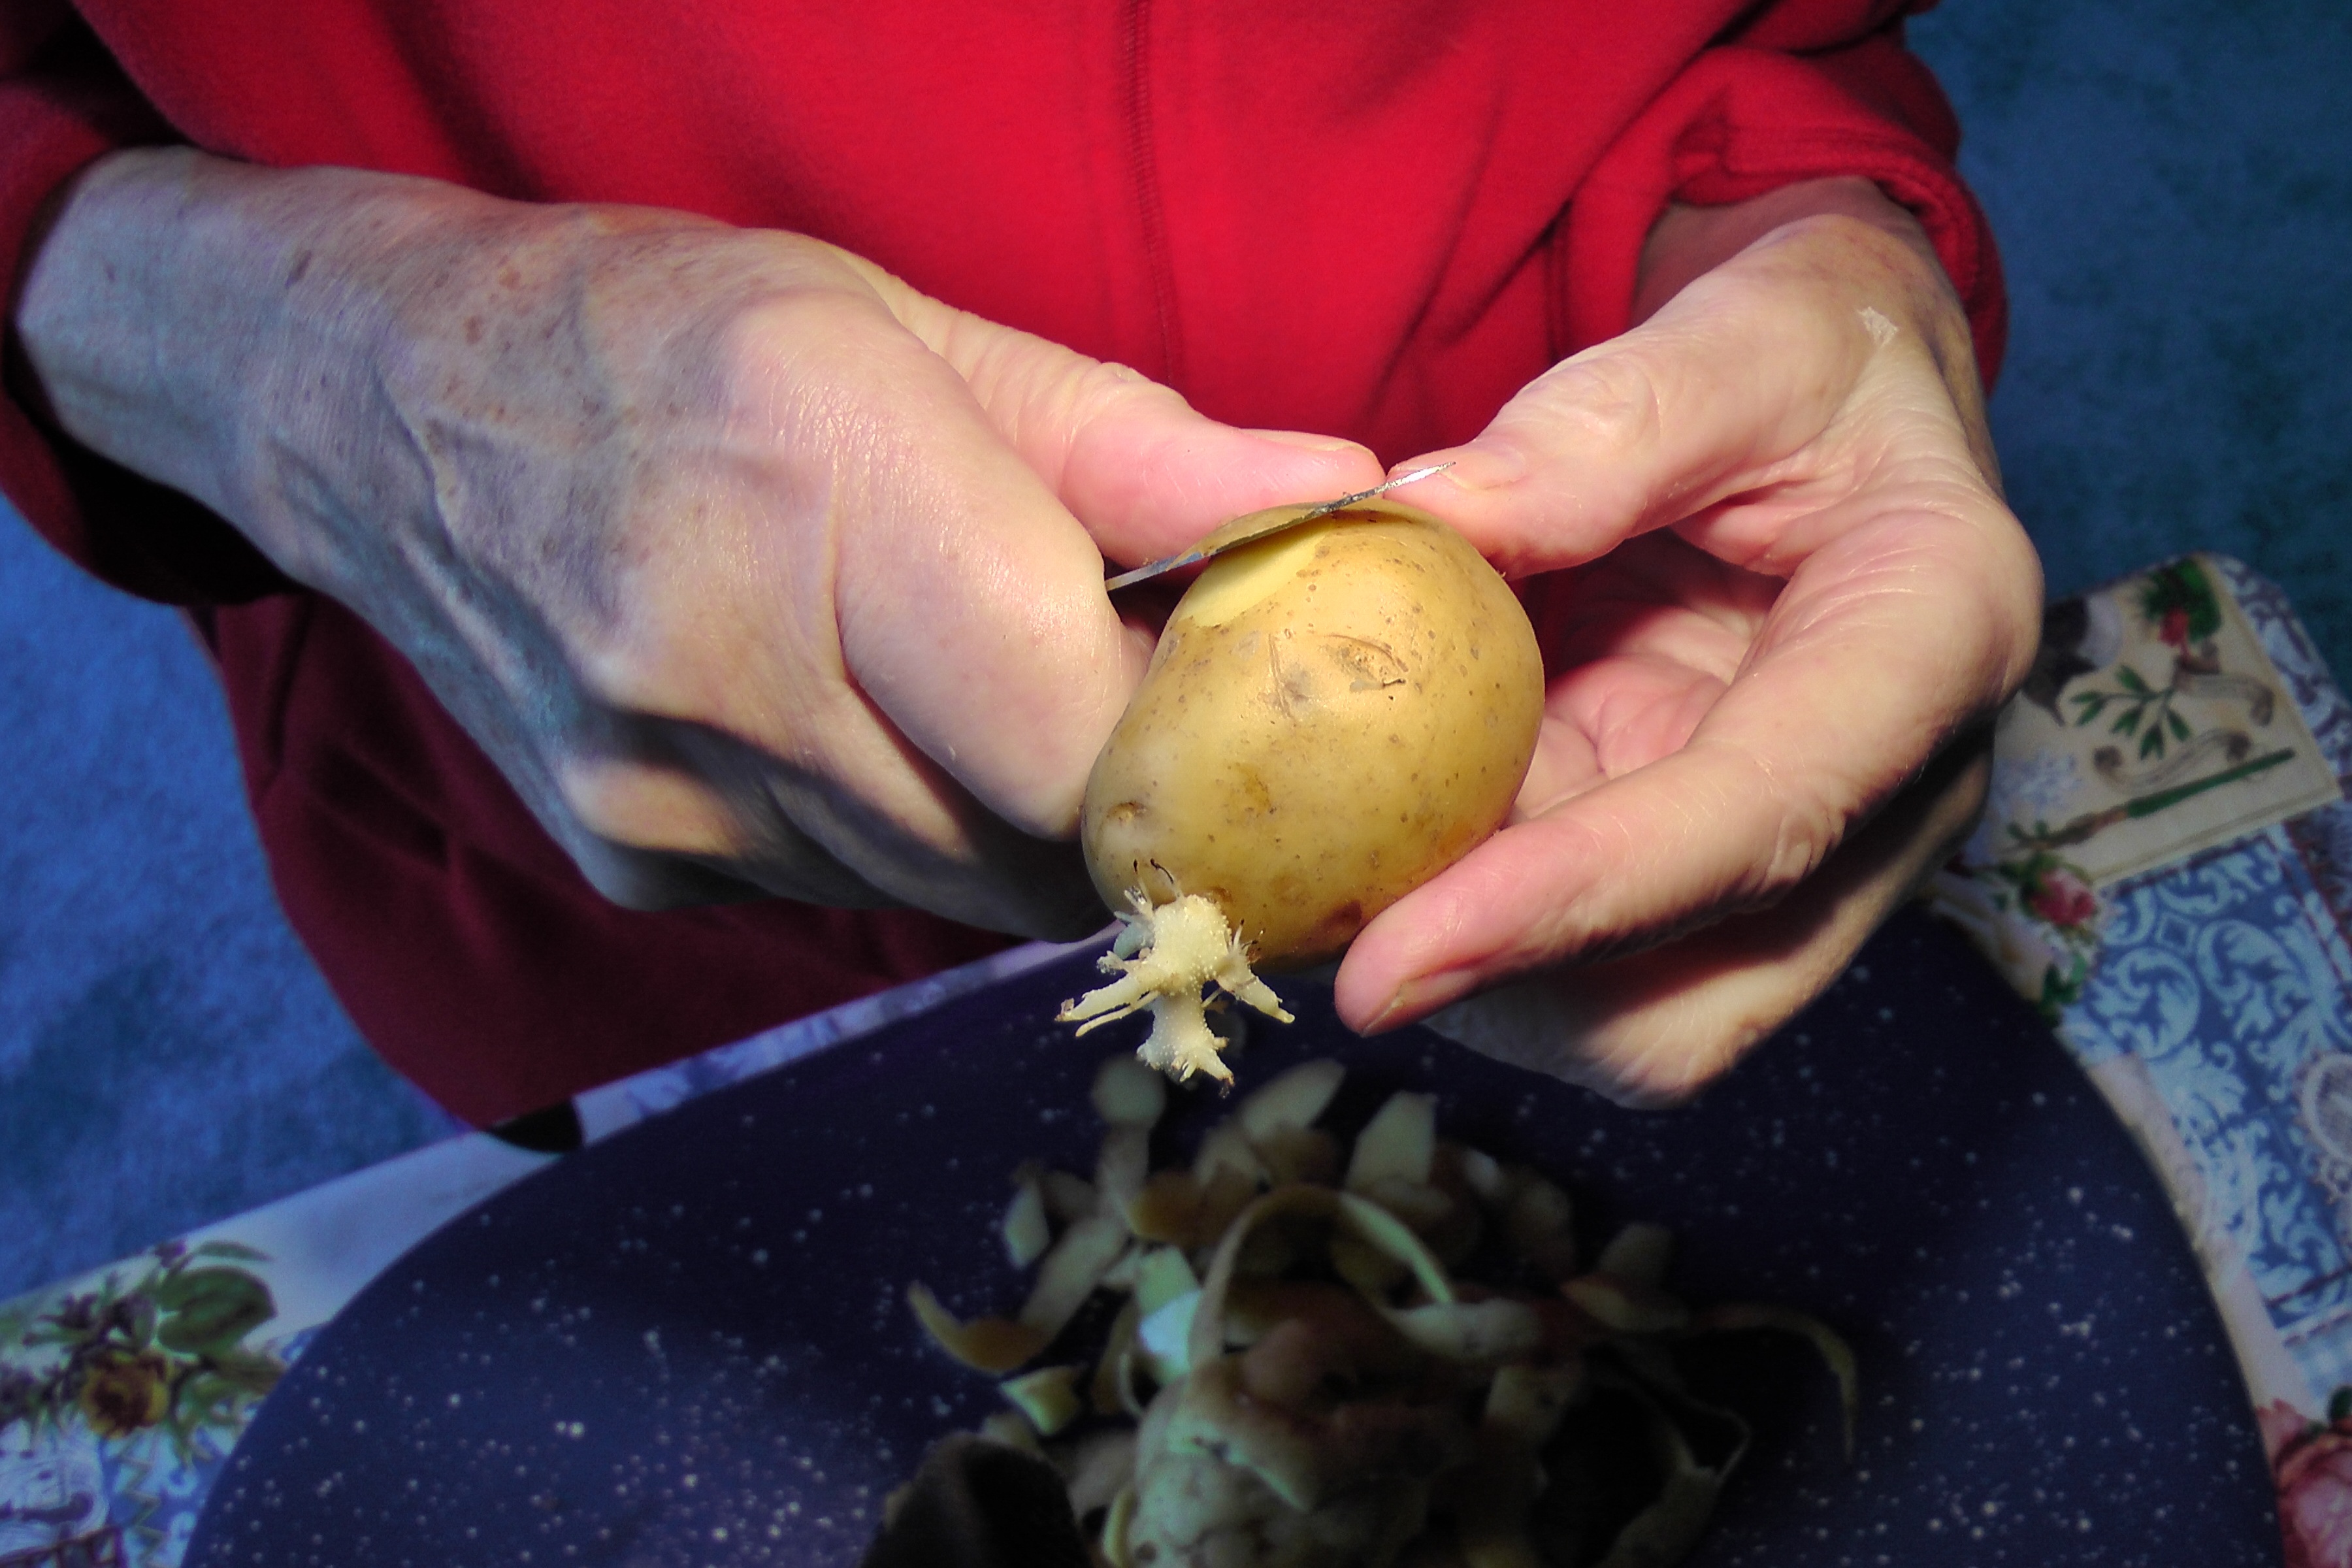
plant, fruit, flower, food, produce, vegetable, potato, peel, hands, flowering plant, land plant, potato skins